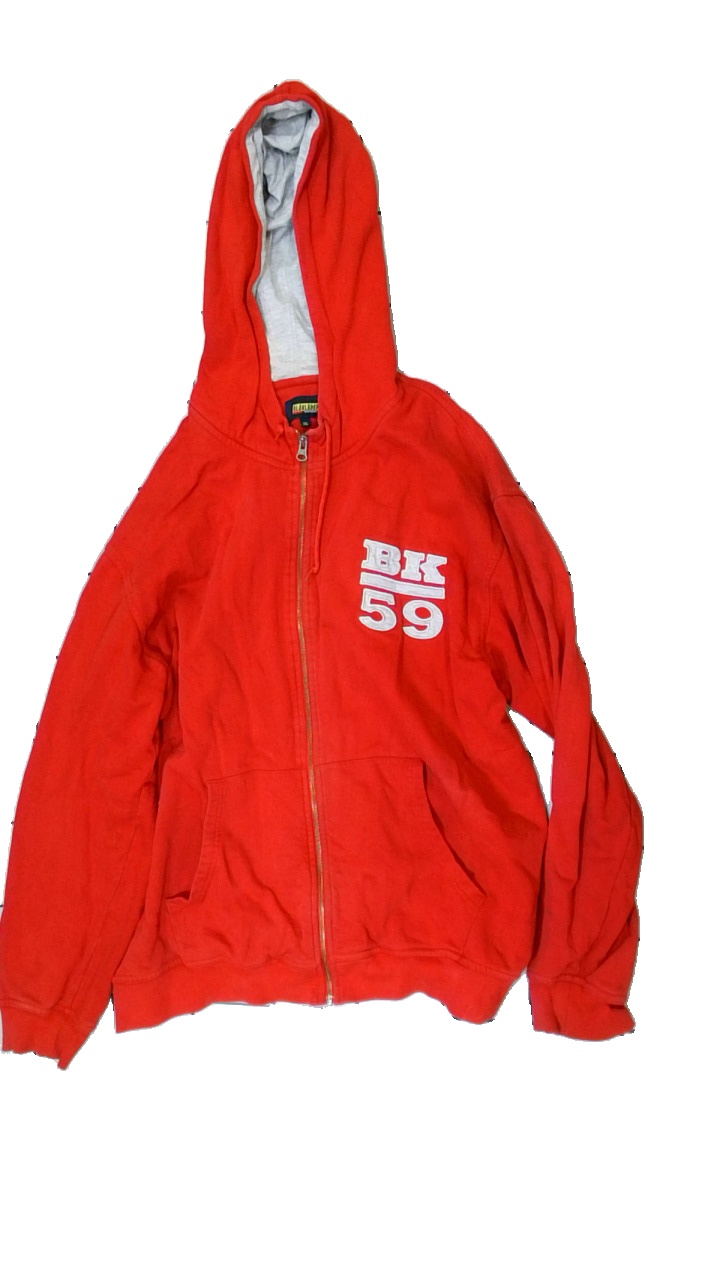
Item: Sweater (Unisex)
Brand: Blåkläder
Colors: Red, Grey
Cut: Regular
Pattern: Logo print
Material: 100% cotton
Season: All
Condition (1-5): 2
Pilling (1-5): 3
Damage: warped zipper
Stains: Minor
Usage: Export
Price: <50